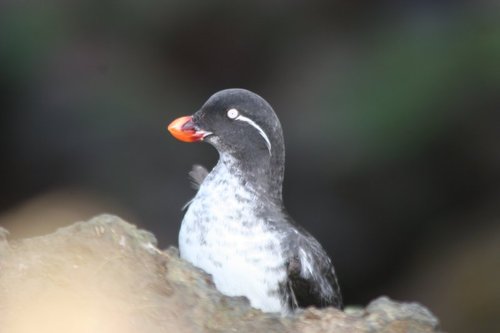
this small black and white bird has an orange bill
this is a bird with a white breast, black back and head and an orange beak.
a small black bird with a white belly and an orange beak, the eye is white with a thin line of white stretching from the eye down toward the back
this bird has an orange beak, with light colored eyes, the head is black, with a white belly.
this bird has a speckled belly and breast with a short orange bill.
this bird is black with white and has a very short beak.
this particular bird has a belly that is white with black spots
this bird is white and gray in color, with a orange beak.
a small bird with a long neck and short, fat, orange beak.
this bird has a short dark orange bill, with a black head.
Species: Parakeet Auklet